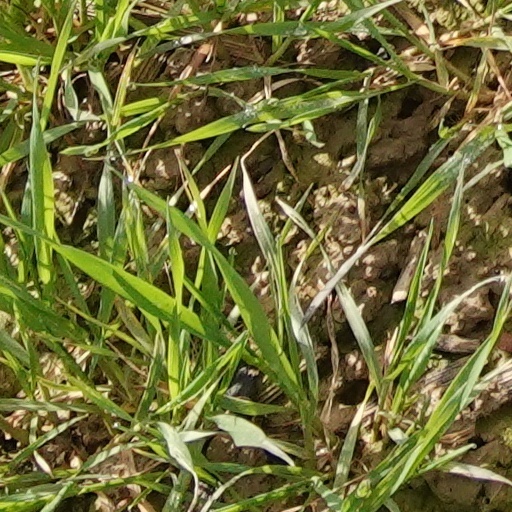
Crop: wheat